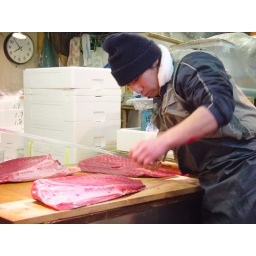
Biggest wholesale fish and seafood market in the world. It has a history dates back to 1870s